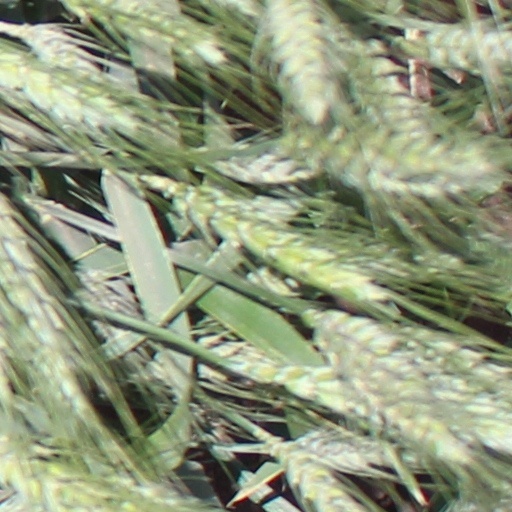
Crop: wheat